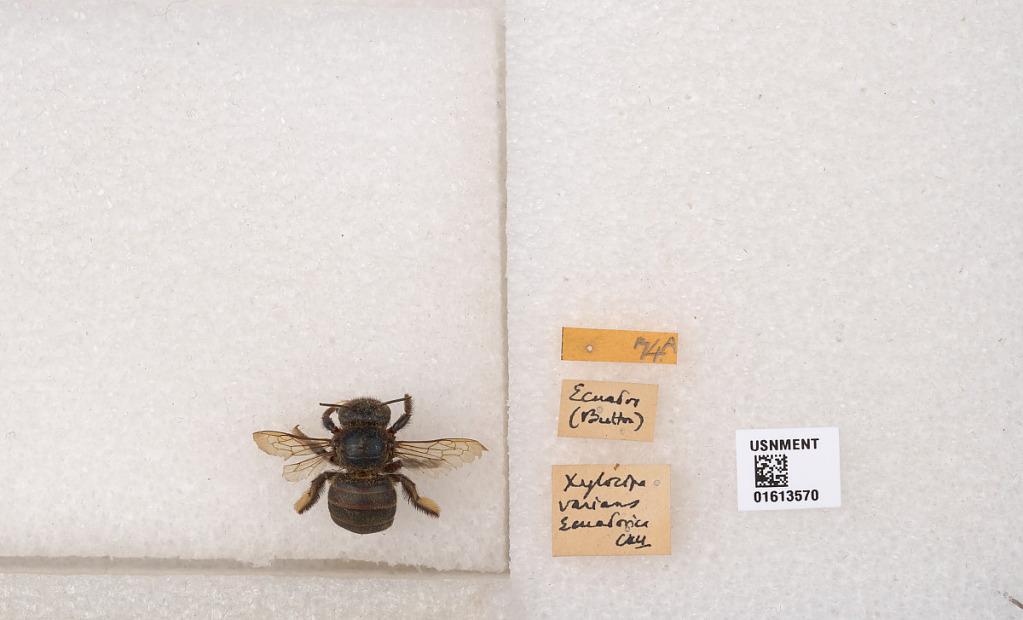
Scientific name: Xylocopa (Schonnherria) varians ecuadorica Cockerell
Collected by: Bolton
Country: Ecuador
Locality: Ecuador